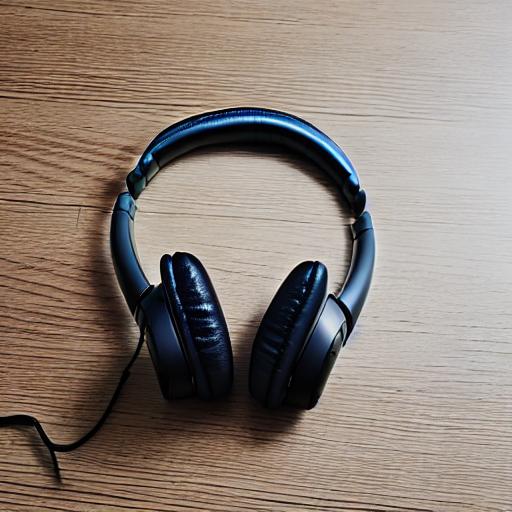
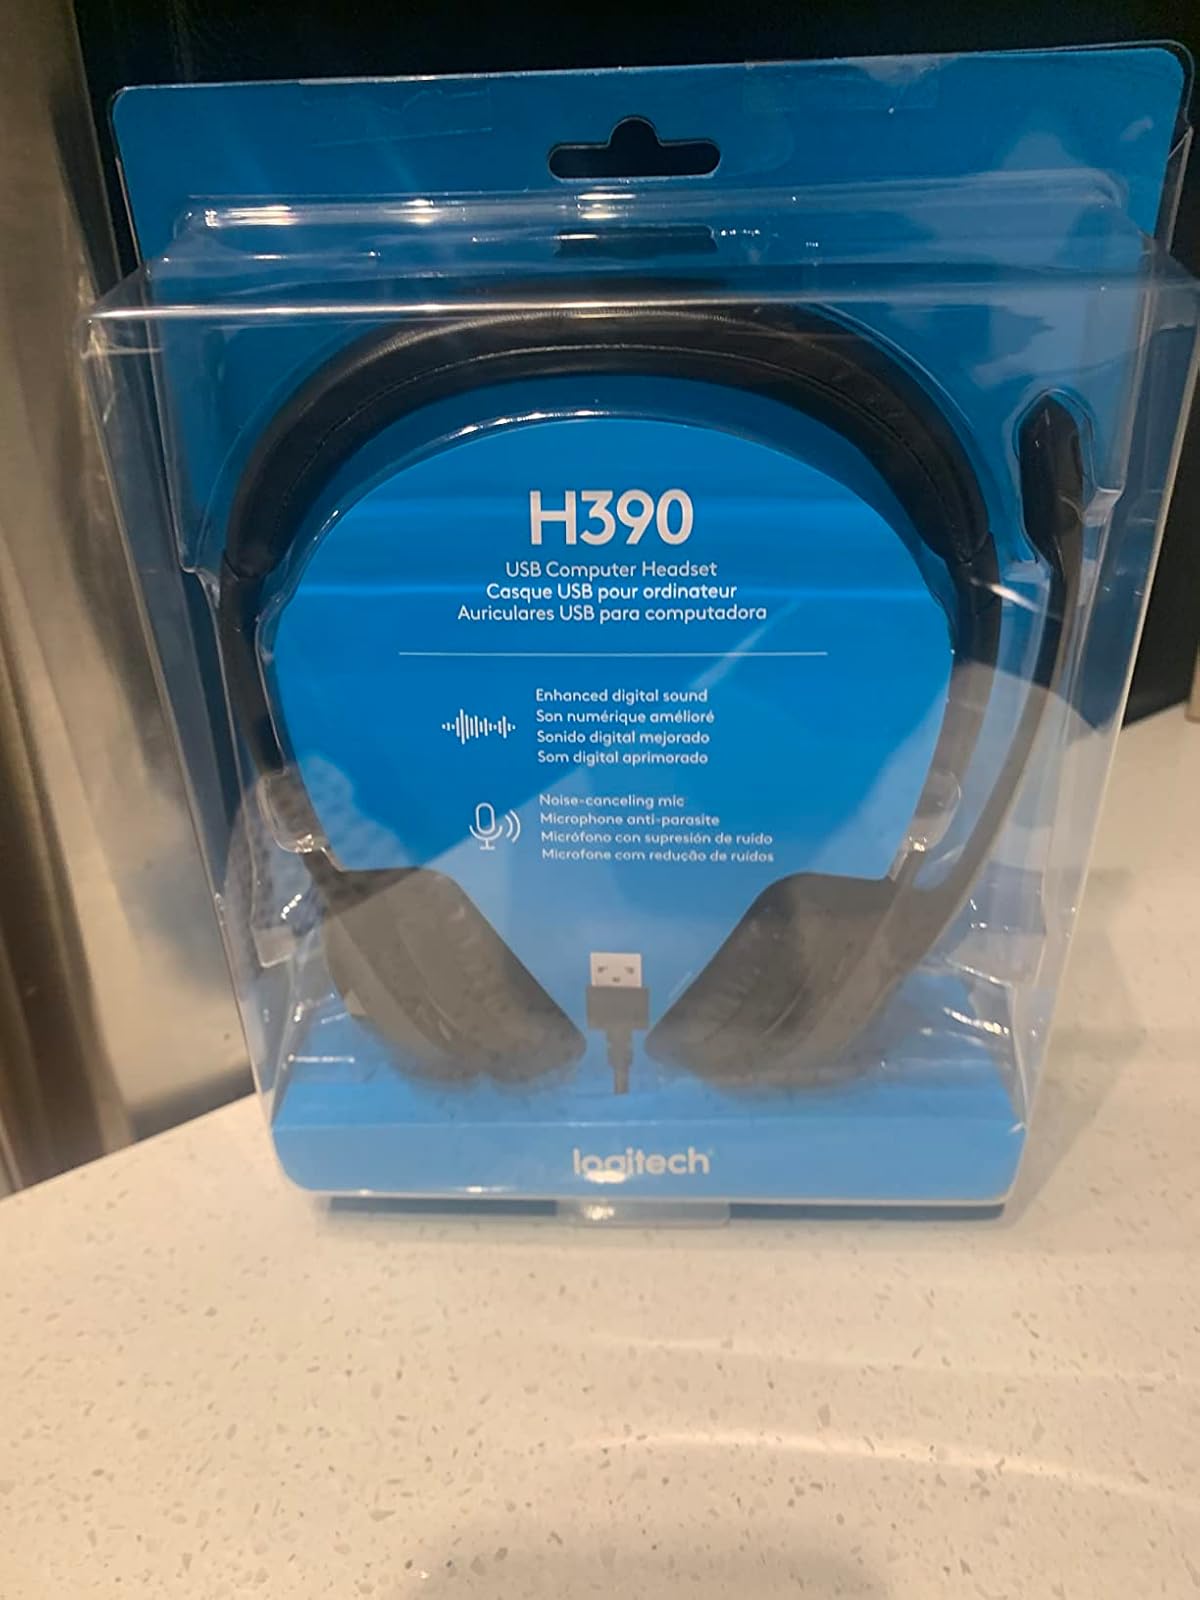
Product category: headphones
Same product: no